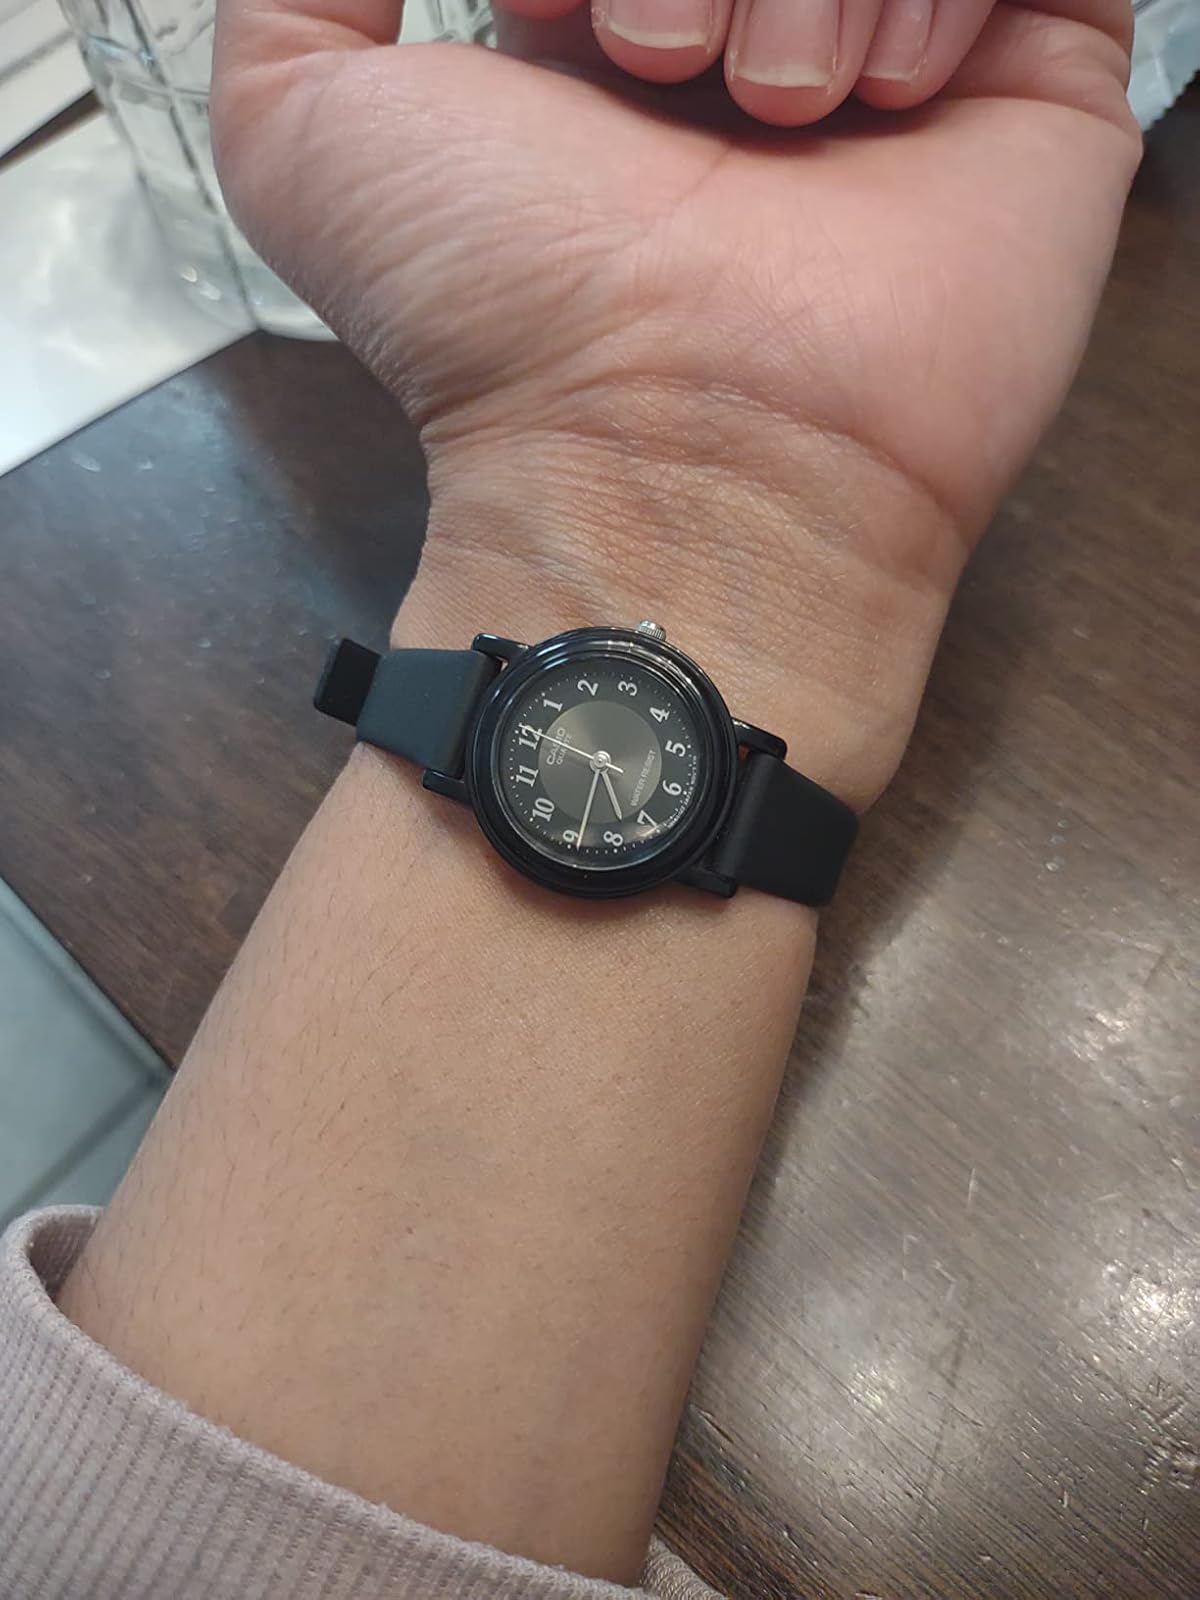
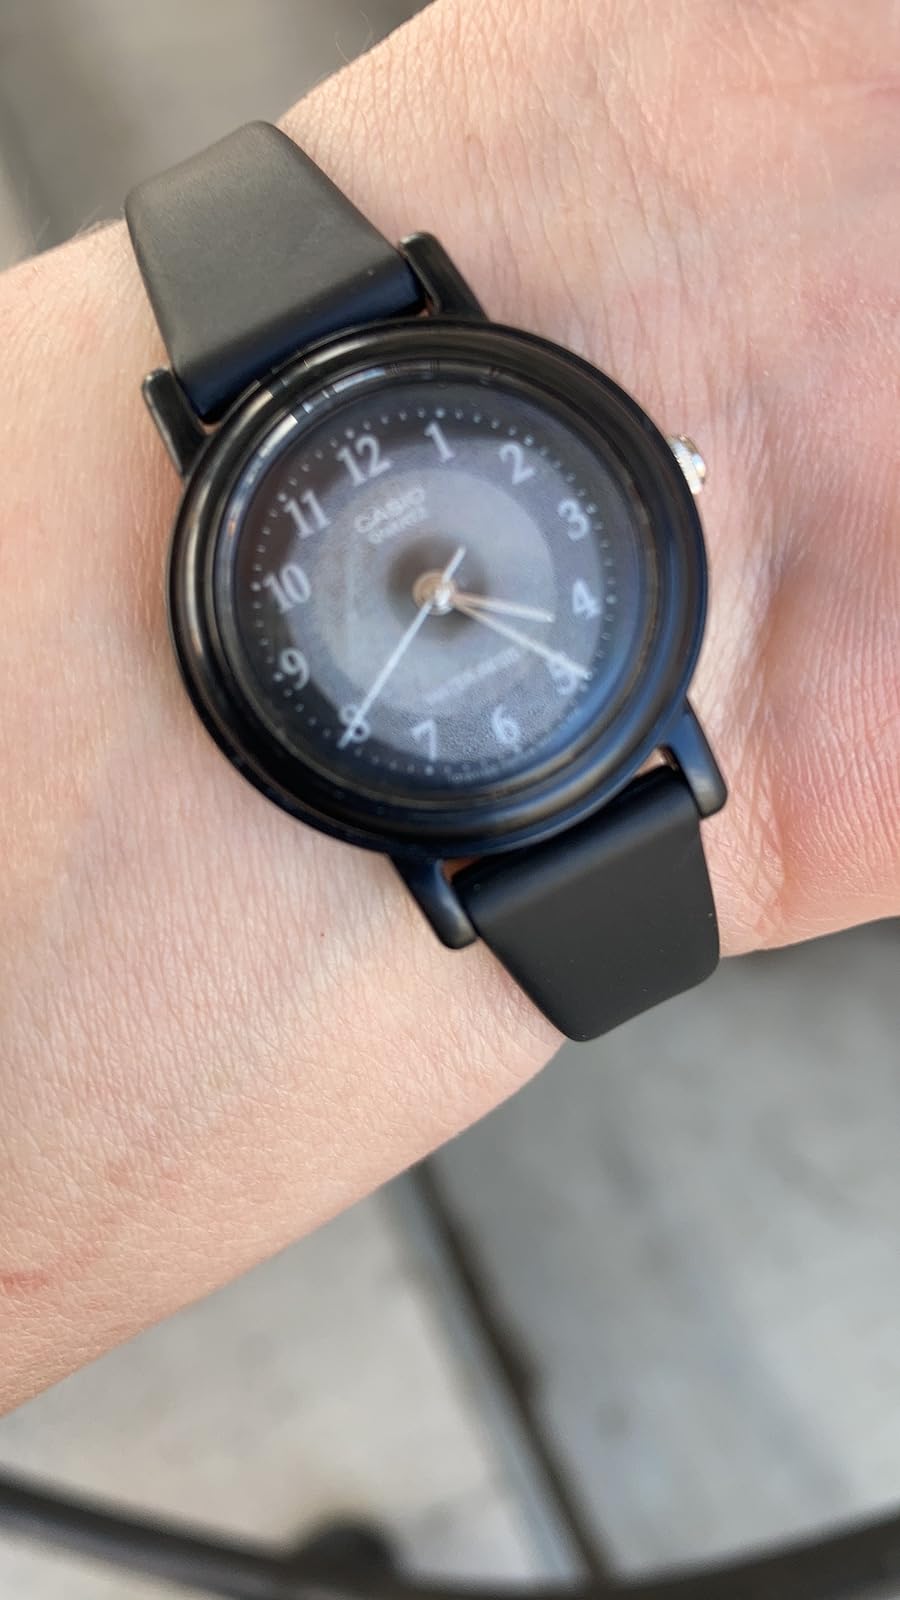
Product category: accessories_watch
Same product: yes